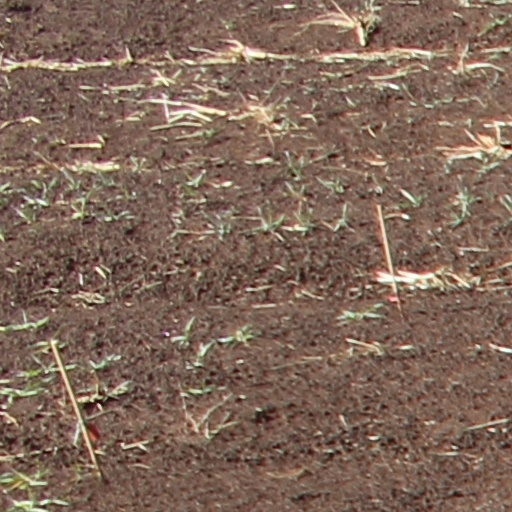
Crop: wheat